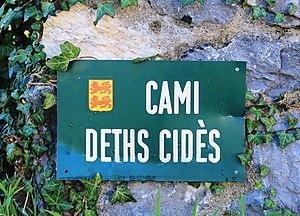
Rue du village d'Ozon (Hautes-Pyrénées)
Ozon est une commune française située dans le département des Hautes-Pyrénées, en région Occitanie.